Beechcraft Model 17 Staggerwing

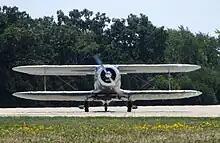
An F17D Model Staggerwing

In March 2003, "Plane & Pilot" magazine named the Staggerwing one of its Top Ten All-Time Favorite aircraft.